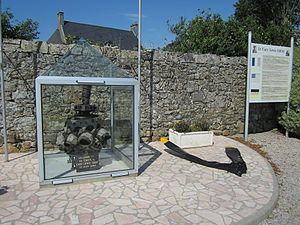
Stèle en l'honneur du pilote Lt Cary Lewis Gray, mort dans le crach de son avion ([1])
Brix est une commune française, située dans le département de la Manche, en région Normandie, et peuplée de 2 131 habitants.